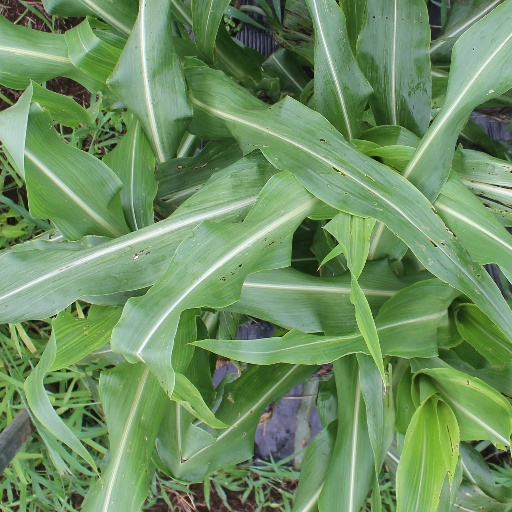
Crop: sorghum